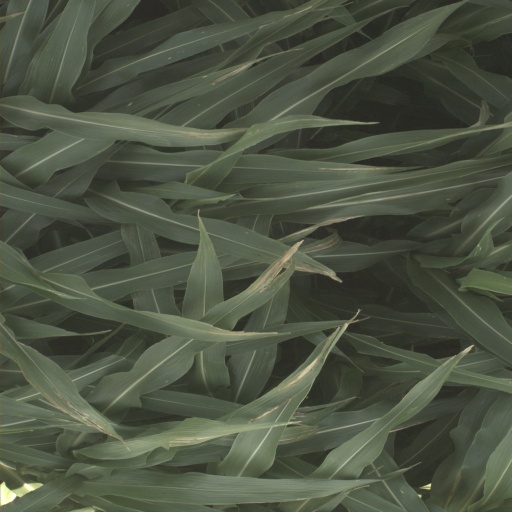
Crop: sorghum